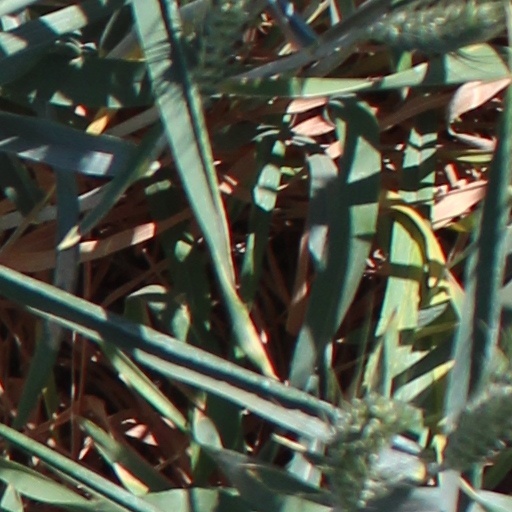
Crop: wheat